Cudlee Creek

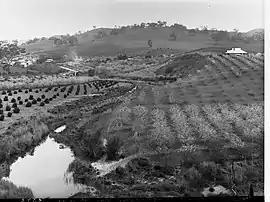
Fruit Garden in Bloom at Cudlee Creek, 14 October 1929

Cudlee Creek is a small town near Adelaide, South Australia. It is located in the Adelaide Hills Council local government area.